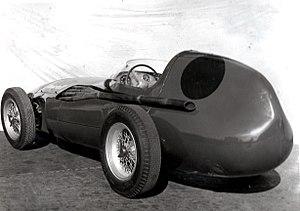
Le Grand Prix de Grande-Bretagne 1958, disputé sur le circuit de Silverstone le 19 juillet 1958, est la soixante-et-onzième épreuve du championnat du monde de Formule 1 courue depuis 1950 et la septième manche du championnat 1958.
Le Grand Prix du Maroc 1958, disputé sur le circuit urbain Ain-Diab à Casablanca le 19 octobre 1958, est la soixante-quinzième épreuve du championnat du monde de Formule 1 courue depuis 1950 et la onzième et dernière manche du championnat 1958.
Le Grand Prix du Portugal 1958, disputé dans la ville de Porto sur le circuit de Boavista le 24 août 1958, est la soixante-treizième épreuve du championnat du monde de Formule 1 courue depuis 1950 et la neuvième manche du championnat 1958.
Le Grand Prix d'Italie 1958, disputé sur le circuit de Monza le 7 septembre 1958, est la soixante-quatorzième épreuve du championnat du monde de Formule 1 courue depuis 1950 et la dixième manche du championnat 1958.